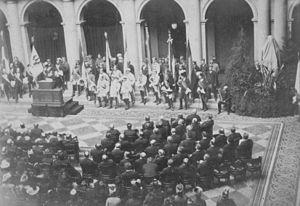
Visite de l'empereur Guillaume Ier à l'Université de Strasbourg. Cérémonie se tenant dans la Aula du Palais Universitaire de Strasbourg, en 1886. Collections des images d'Alsace de la Bibliothèque Nationale et Universitaire de Strasbourg.
L’université de Strasbourg est une université française située à Strasbourg en Alsace. Son origine remonte à la création du Gymnase Jean-Sturm en 1538. Le Gymnase fut promu au rang d’Académie en 1566, sous l’empereur Maximilien II, puis devint université en 1621, sous l'empereur Ferdinand II. L'université passa sous le contrôle du Royaume de France en 1681 en même temps que la ville de Strasbourg. Le reste de son histoire est marquée par la Révolution française, l'annexion de l'Alsace-Lorraine par l'Empire allemand puis le retour à la France. Durant la Seconde Guerre mondiale elle dut se replier sur Clermont-Ferrand, et des étudiants et professeurs qui rejoignirent la Résistance ainsi que des étudiants Juifs et étrangers furent arrêtés et déportés. C'est pour ces raisons que l'université est la seule université française à s'être vue décerner la Médaille de la Résistance. Au lendemain de la guerre elle revint à Strasbourg puis fut scindée, en 1971, en trois universités spécialisées après les événements de Mai 68. L'université est officiellement réunifiée le 1ᵉʳ janvier 2009.